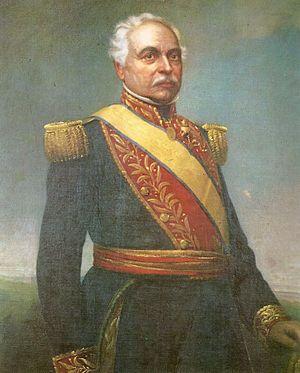
José Antonio Páez, né le 13 juin 1790 à Acarigua et mort le 6 mai 1873 à New York, était un militaire et un homme d'État vénézuélien. Général, il a mené la guerre d'indépendance de la Grande Colombie contre l'Espagne. Il a été président du Venezuela, à trois reprises : de 1830 à 1835, de 1839 à 1843 et de 1861 à 1863.
Liste chronologique des présidents de la République du Venezuela puis des présidents de la République bolivarienne du Venezuela.
La franc-maçonnerie en Amérique latine est présente dans la plus grande partie des pays qui forment l'Amérique latine, elle constitue en nombre de membres, la zone géographique la plus dense après les États-Unis. Elle prend des formes diverses dont l’histoire générale reste en 2017 à établir, mais elle est assez souvent mentionnée dans l'histoire de ces pays, notamment du fait qu'un nombre important des acteurs de l'indépendance vis-à-vis de l'Espagne et du Portugal furent francs-maçons.